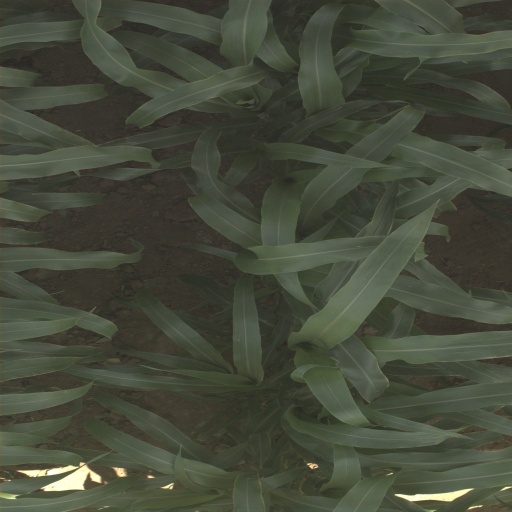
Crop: sorghum